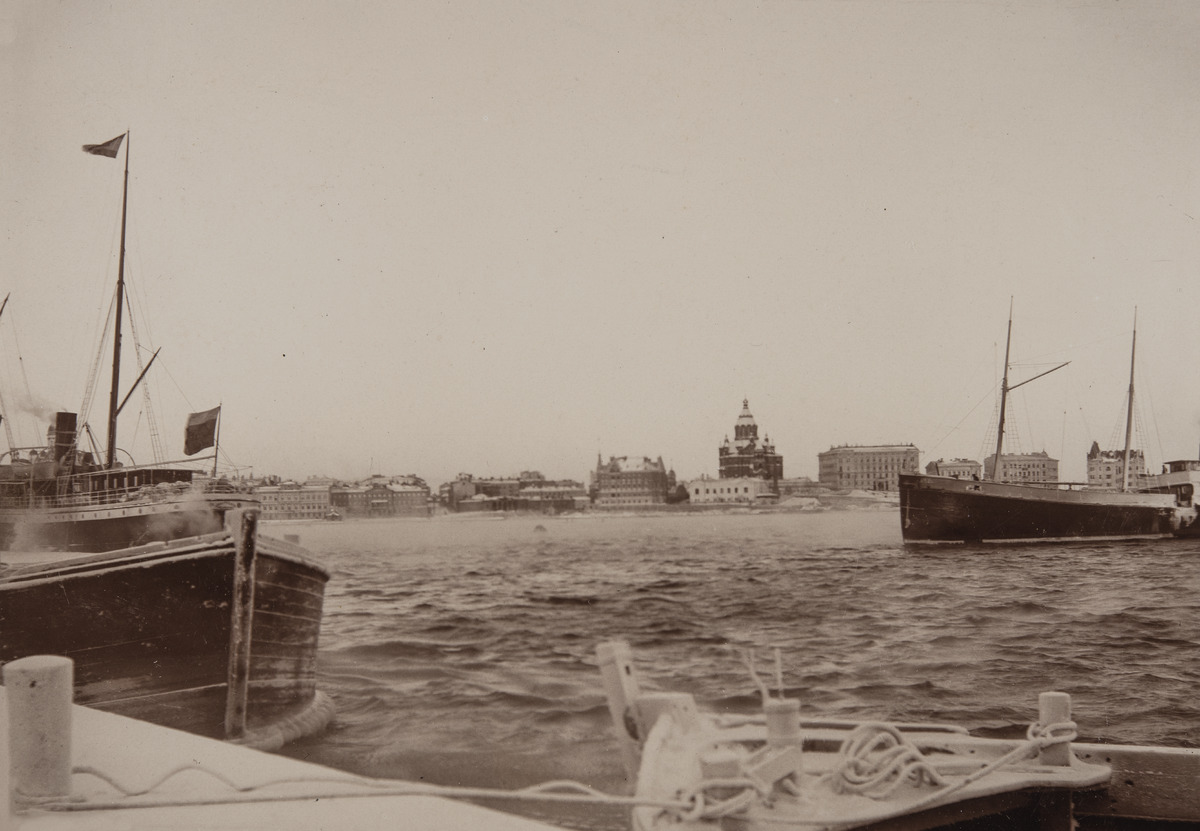
Näkymä Eteläsatamasta Makasiinilaiturilta kohti Katajanokkaa
sisällön kuvaus: Näkymä Eteläsatamasta Makasiinilaiturilta kohti Katajanokkaa. Etualalla laivoja, vasemmalla F.Å.Å - S.H.O:n matkustaja-alus ja oikealla jaala. Katajanokalla kuvan keskellä rahapaja ja Uspenskin katedraali. Lisäksi erottuu Rahapajankadun

talorivistö

sekä

ns.

Norrménin linna, Kanavakatu 2. mustavalkoinen
Kuvaaja: Maconi, Eugen, valokuvaaja
Ajankohta: kuvausaika 1900 n.
Paikka: Suomi, Uusimaa, Helsinki, Katajanokka Helsinki, Eteläsatama
Aiheet: satamat, lahdet, laivat, rakennukset, asuinrakennukset, uskonnolliset rakennukset, tuotantorakennukset